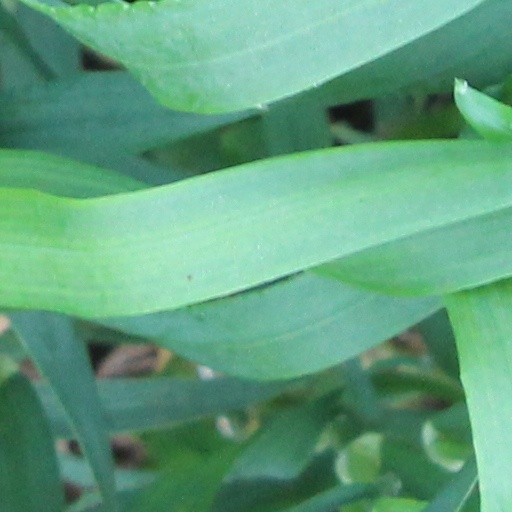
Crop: wheat